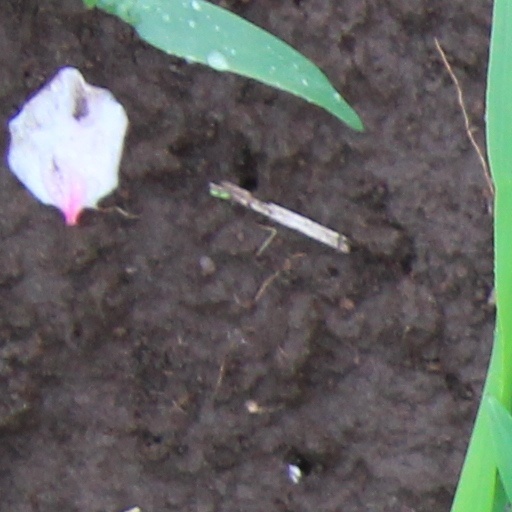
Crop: wheat